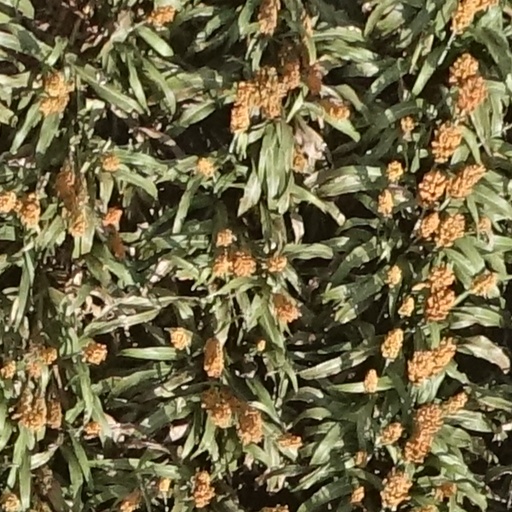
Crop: sorghum